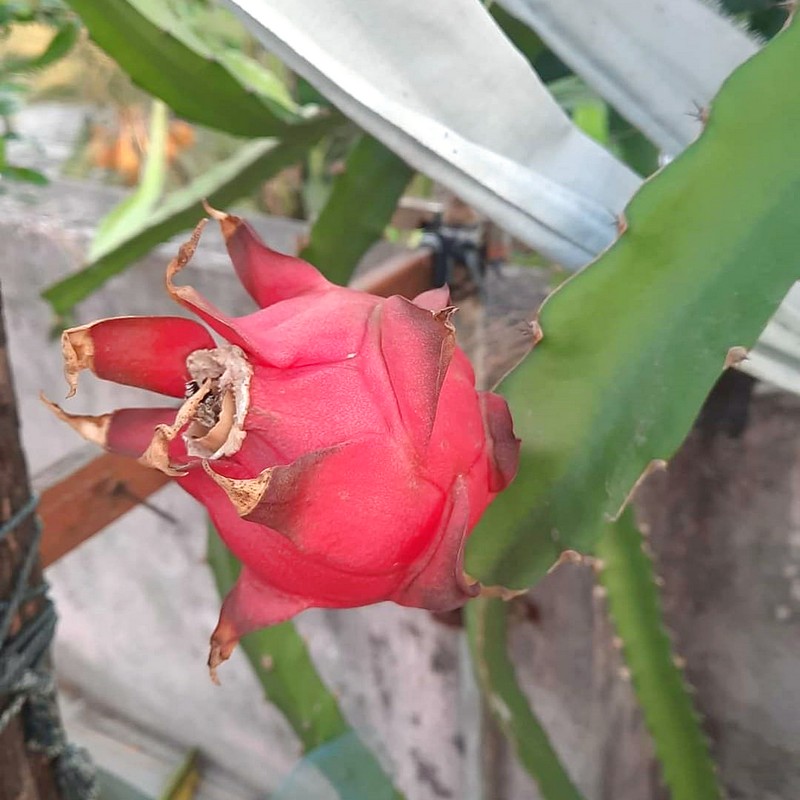
Label: Mature Dragon Fruit